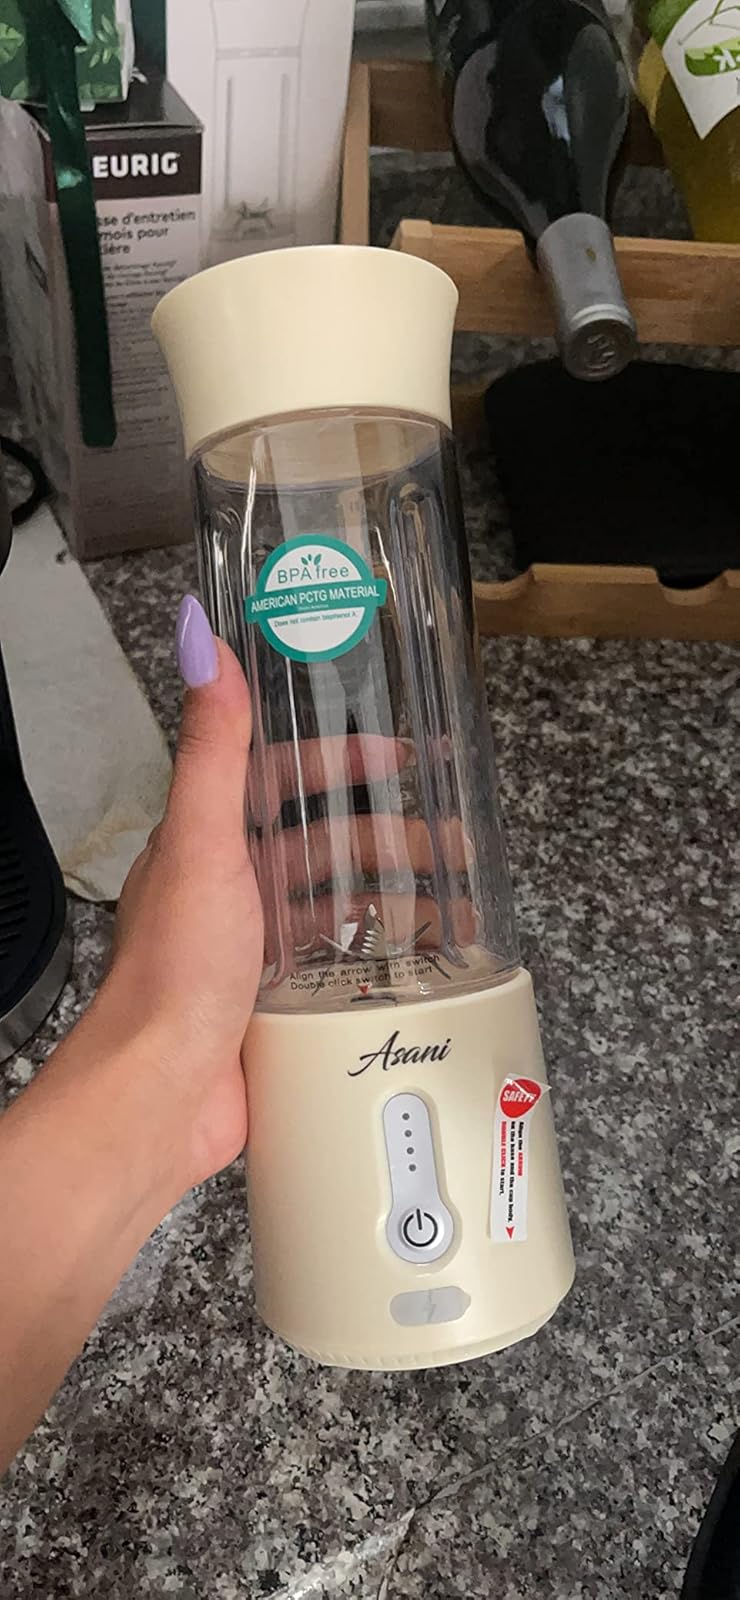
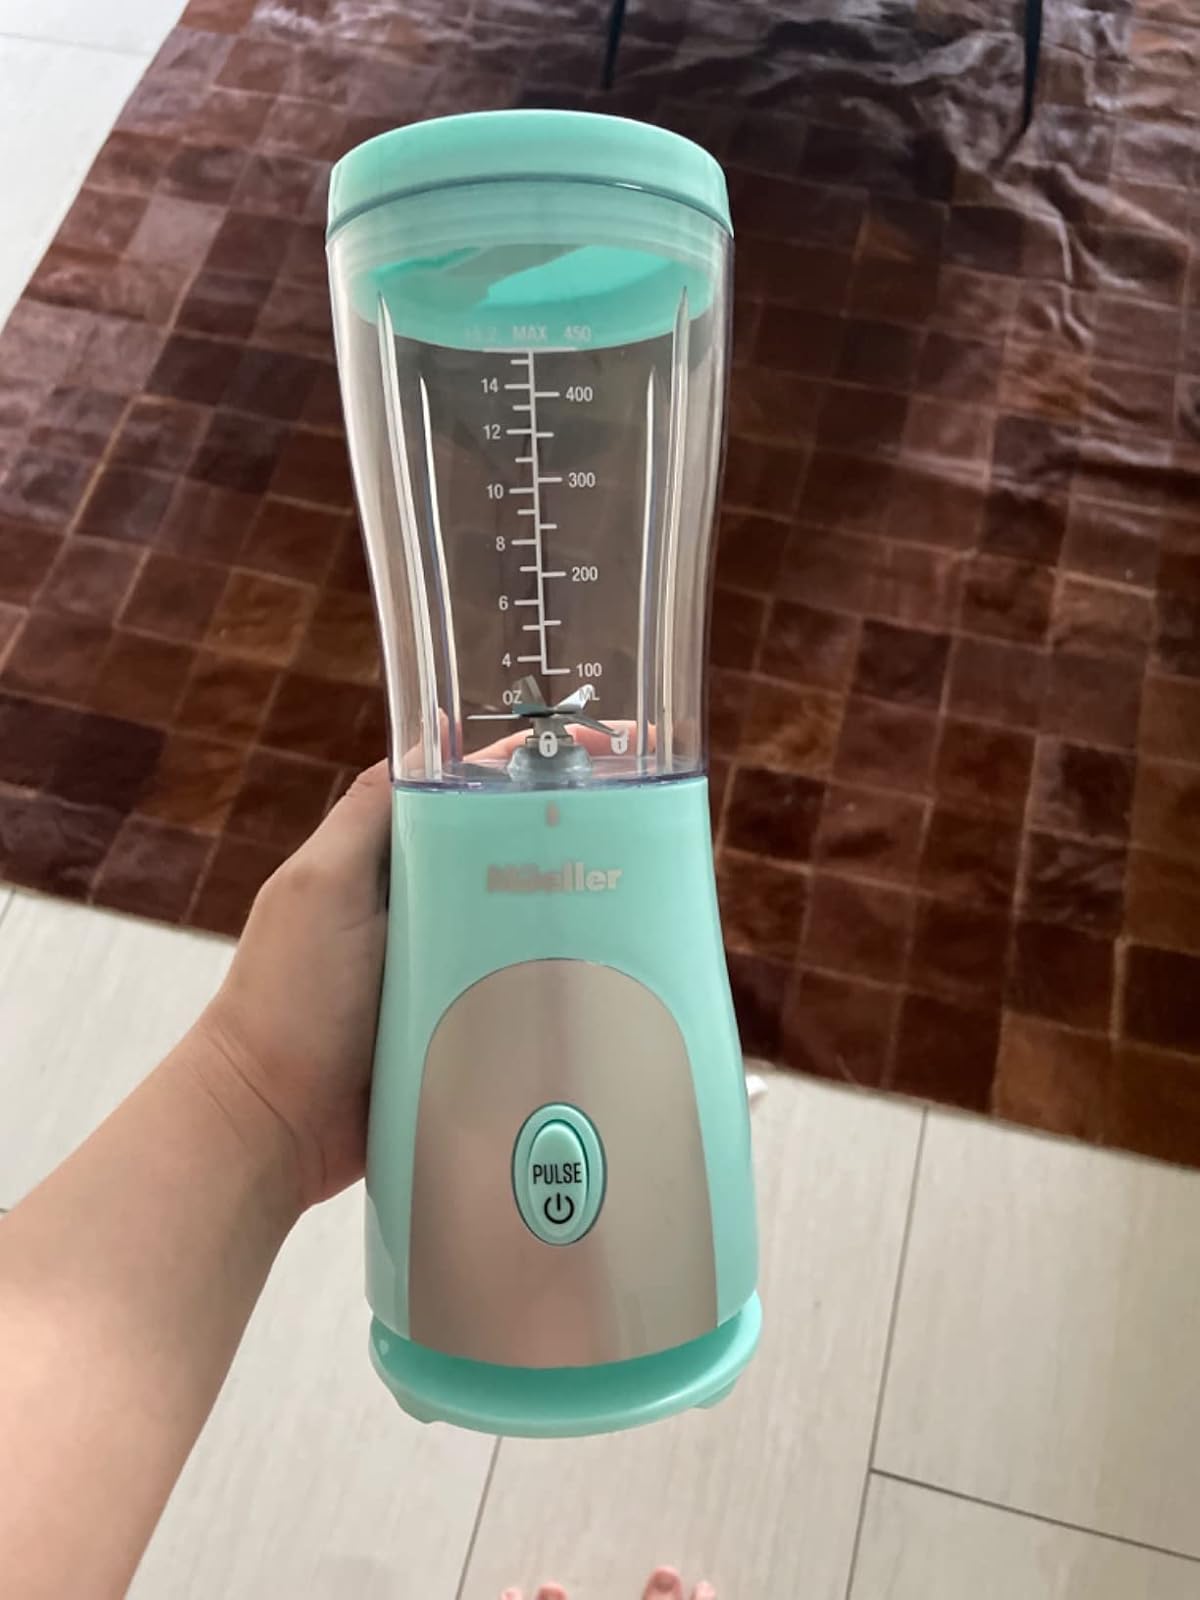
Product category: items_blender
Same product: no